Porzana

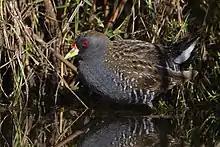
Australian crake ("P. fluminea")

Most species of "Porzana" crakes inhabit wetlands. Some, however, are (or were) found on rocky islands with little water; even these, though, prefer places where abundant vegetation provides a dense ground-cover to hide in. They are usually reclusive and shy, but unlike the larger rails are active and inquisitive birds. When foraging, they will investigate anything that catches their attention and is not considered a predator; in some places, this even includes any humans and their food or equipment that visit these birds' habitat. Their food is mostly small invertebrates – typically arthropods and mollusks – as well as selected plants, seeds and fruit. This is complemented by any small vertebrate they can catch, such as a fish or frog. They can swim if they need to and even dive a bit, but not for extended distances; rather, they prefer to clamber through dense reeds to escape threats, or walk on floating vegetation or just passively drift around a spot when foraging.